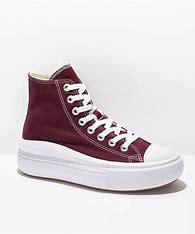
Brand: Converse
Model: Chuck Taylor All